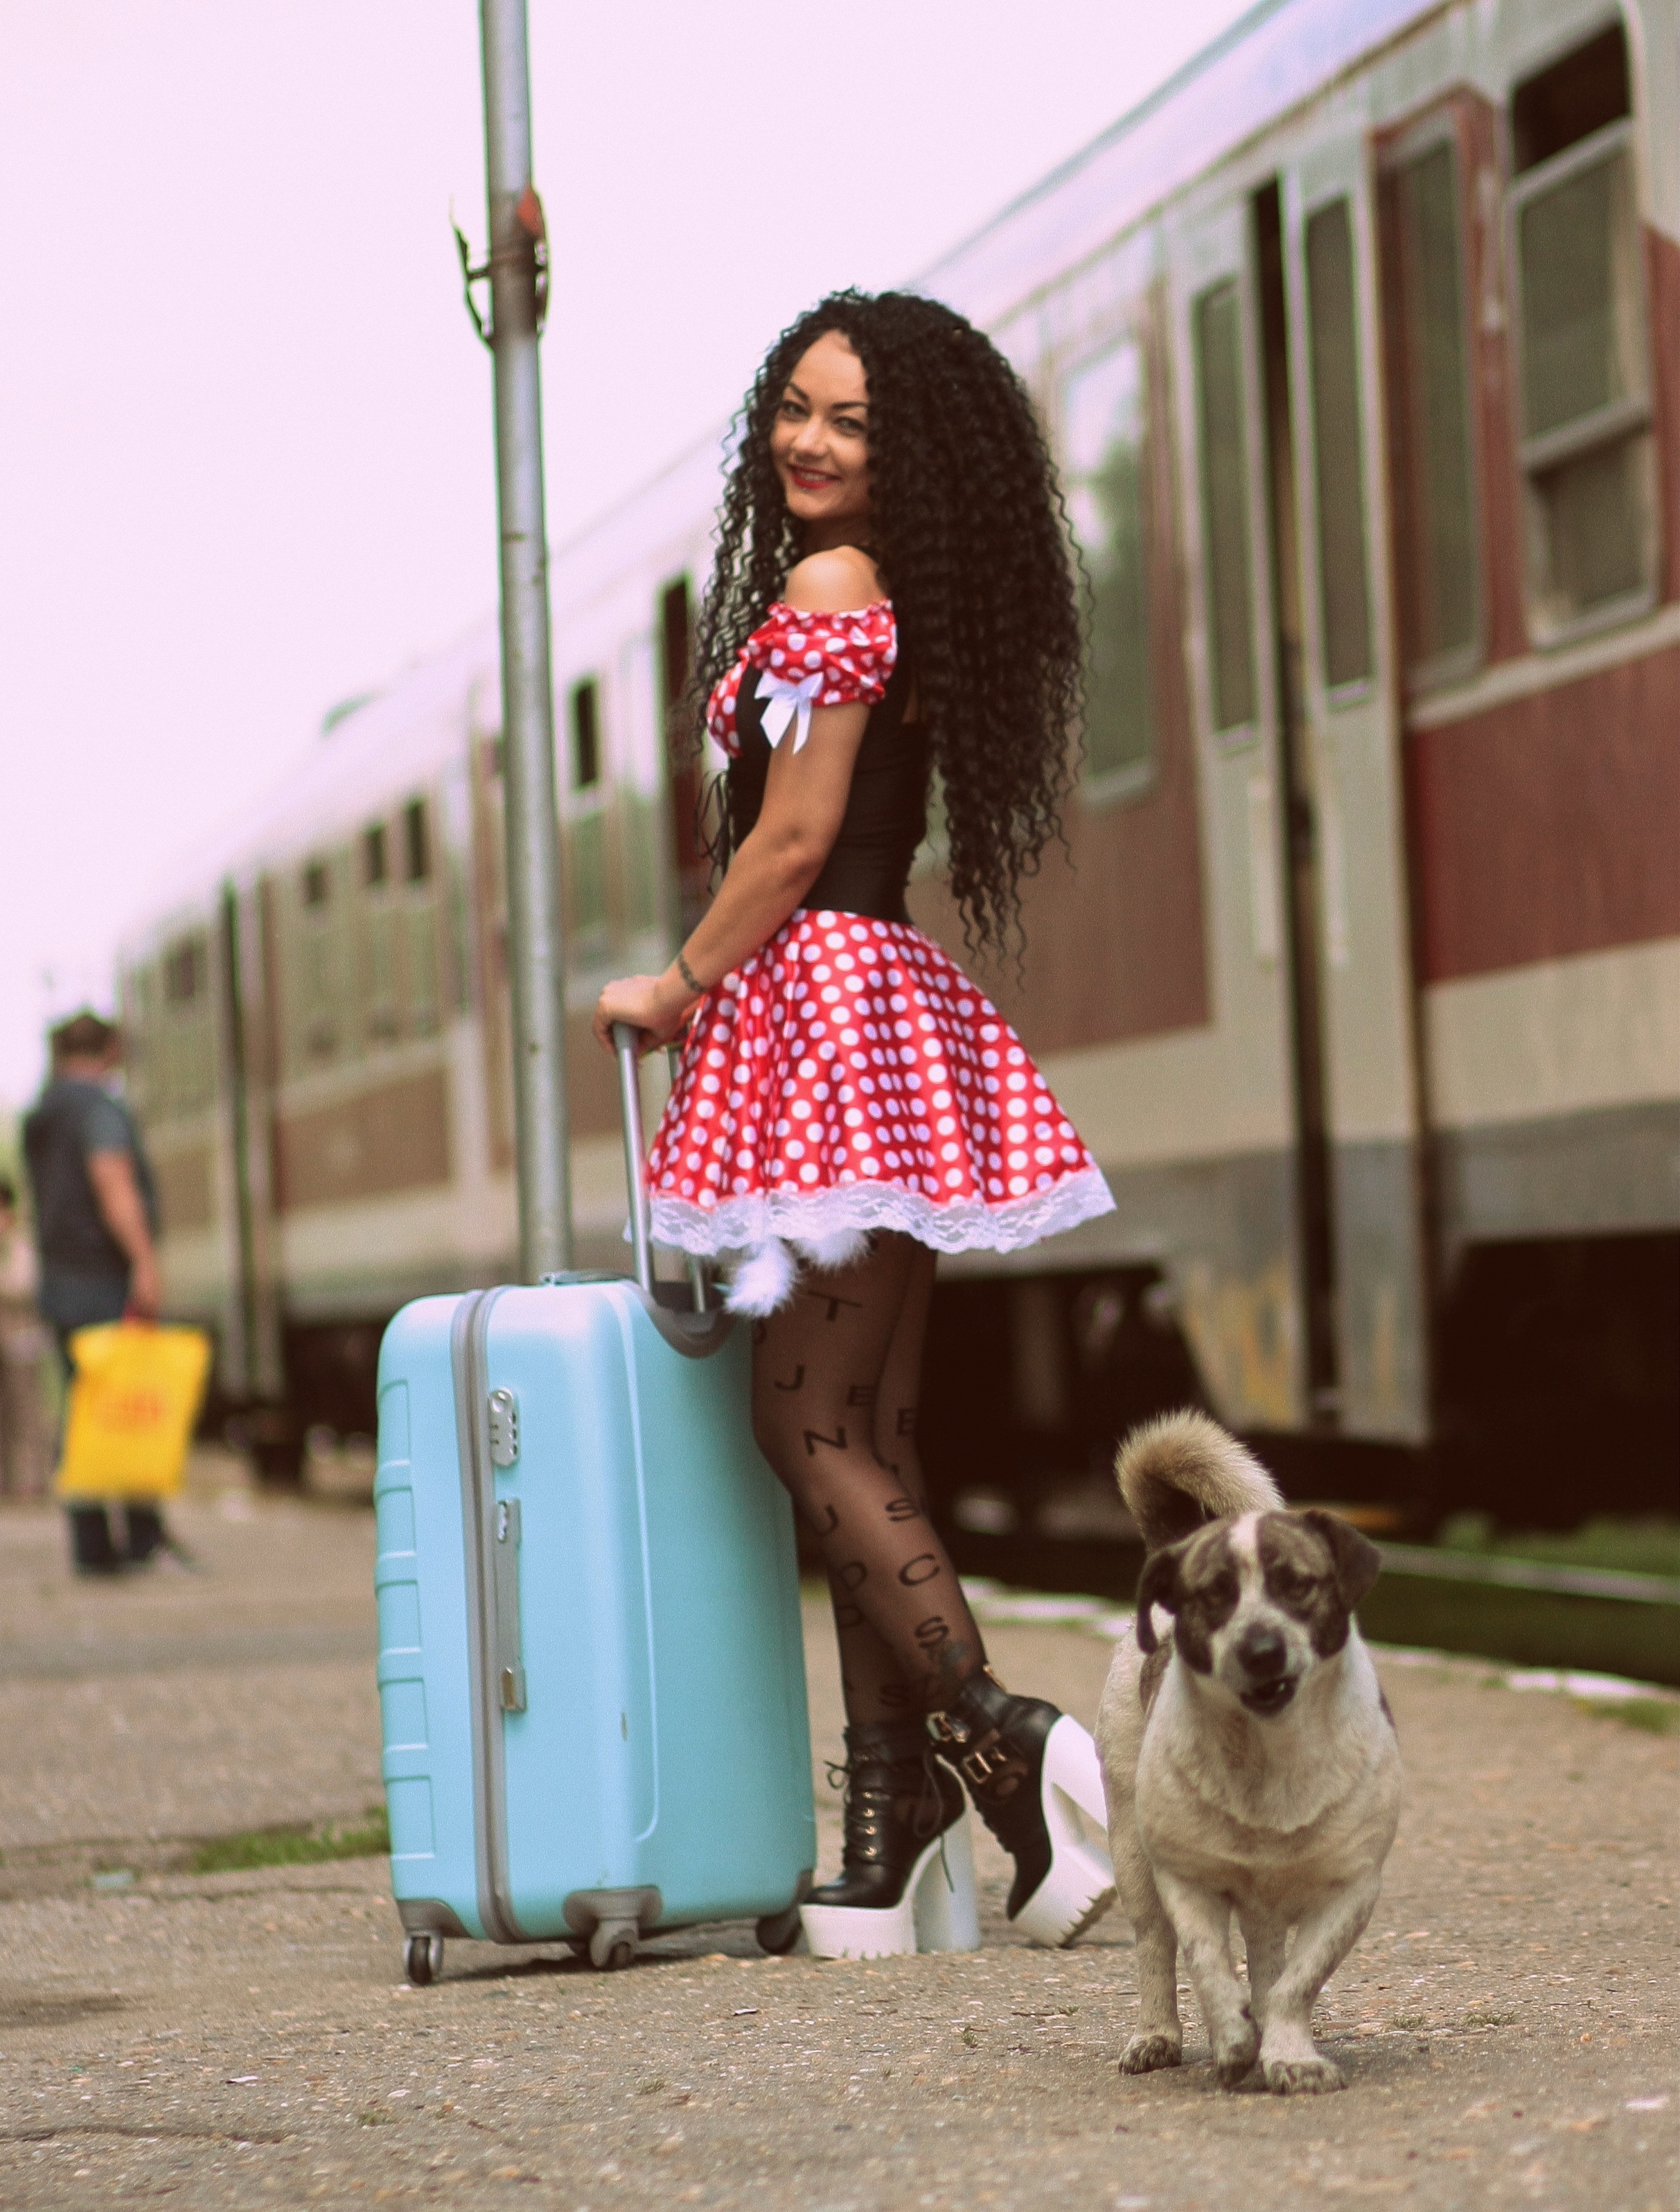
girl, play, dog, red, train station, dress, peron, baggage, dog walking, polka dots